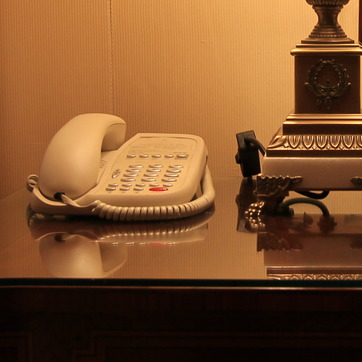
Material: plastic